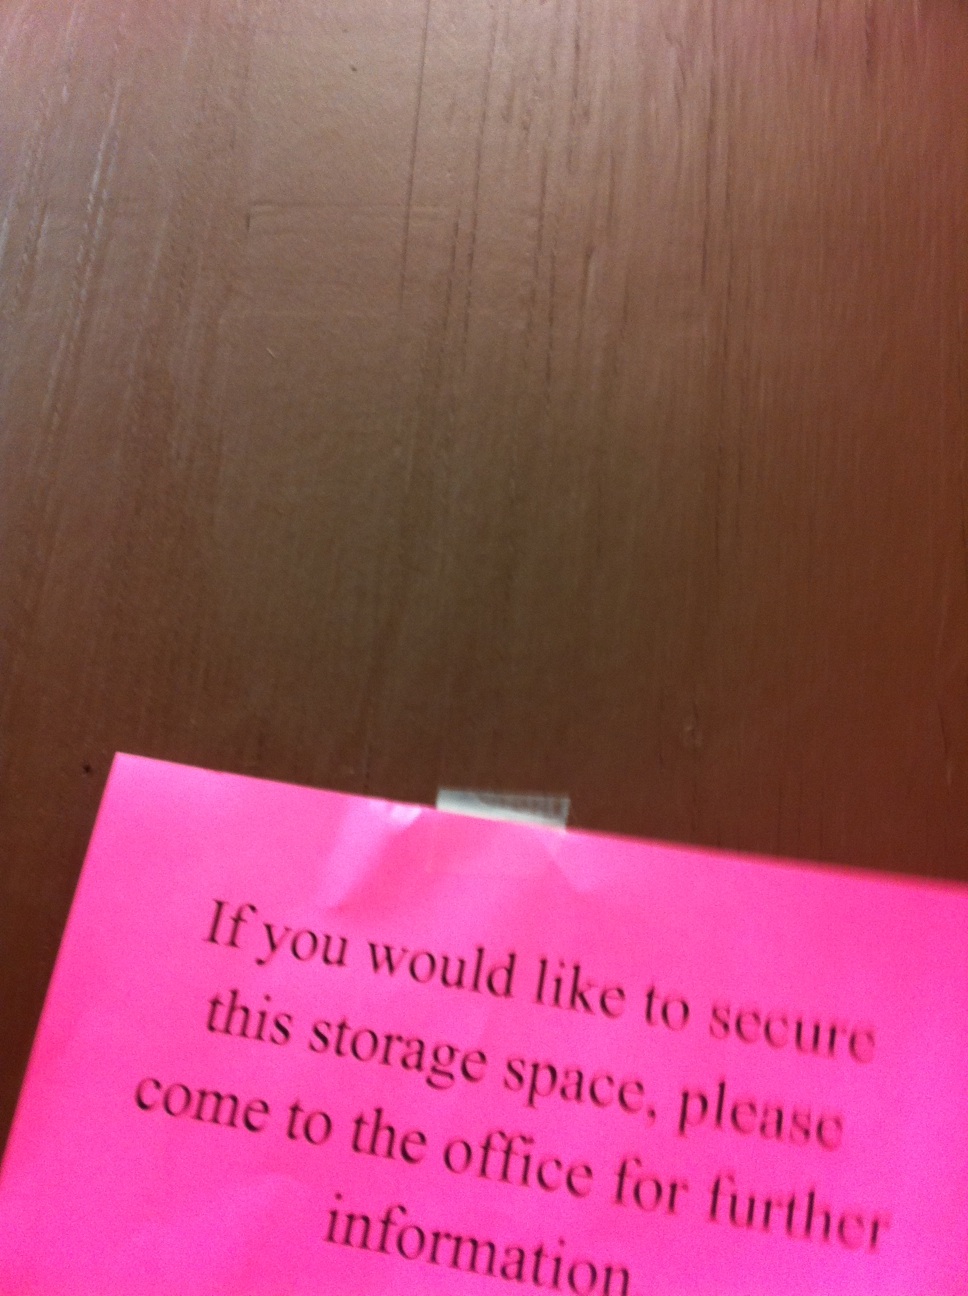Question: Please read this note to me. Thank you.
Answer: if you would like to secure this storage space please come to office for further information